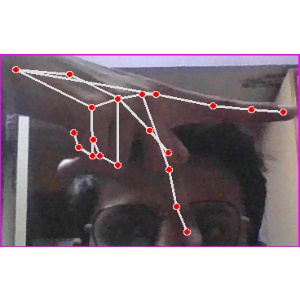
अक्षर: प